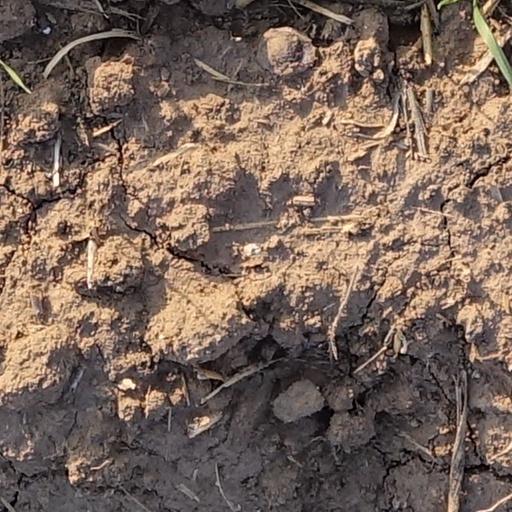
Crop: wheat